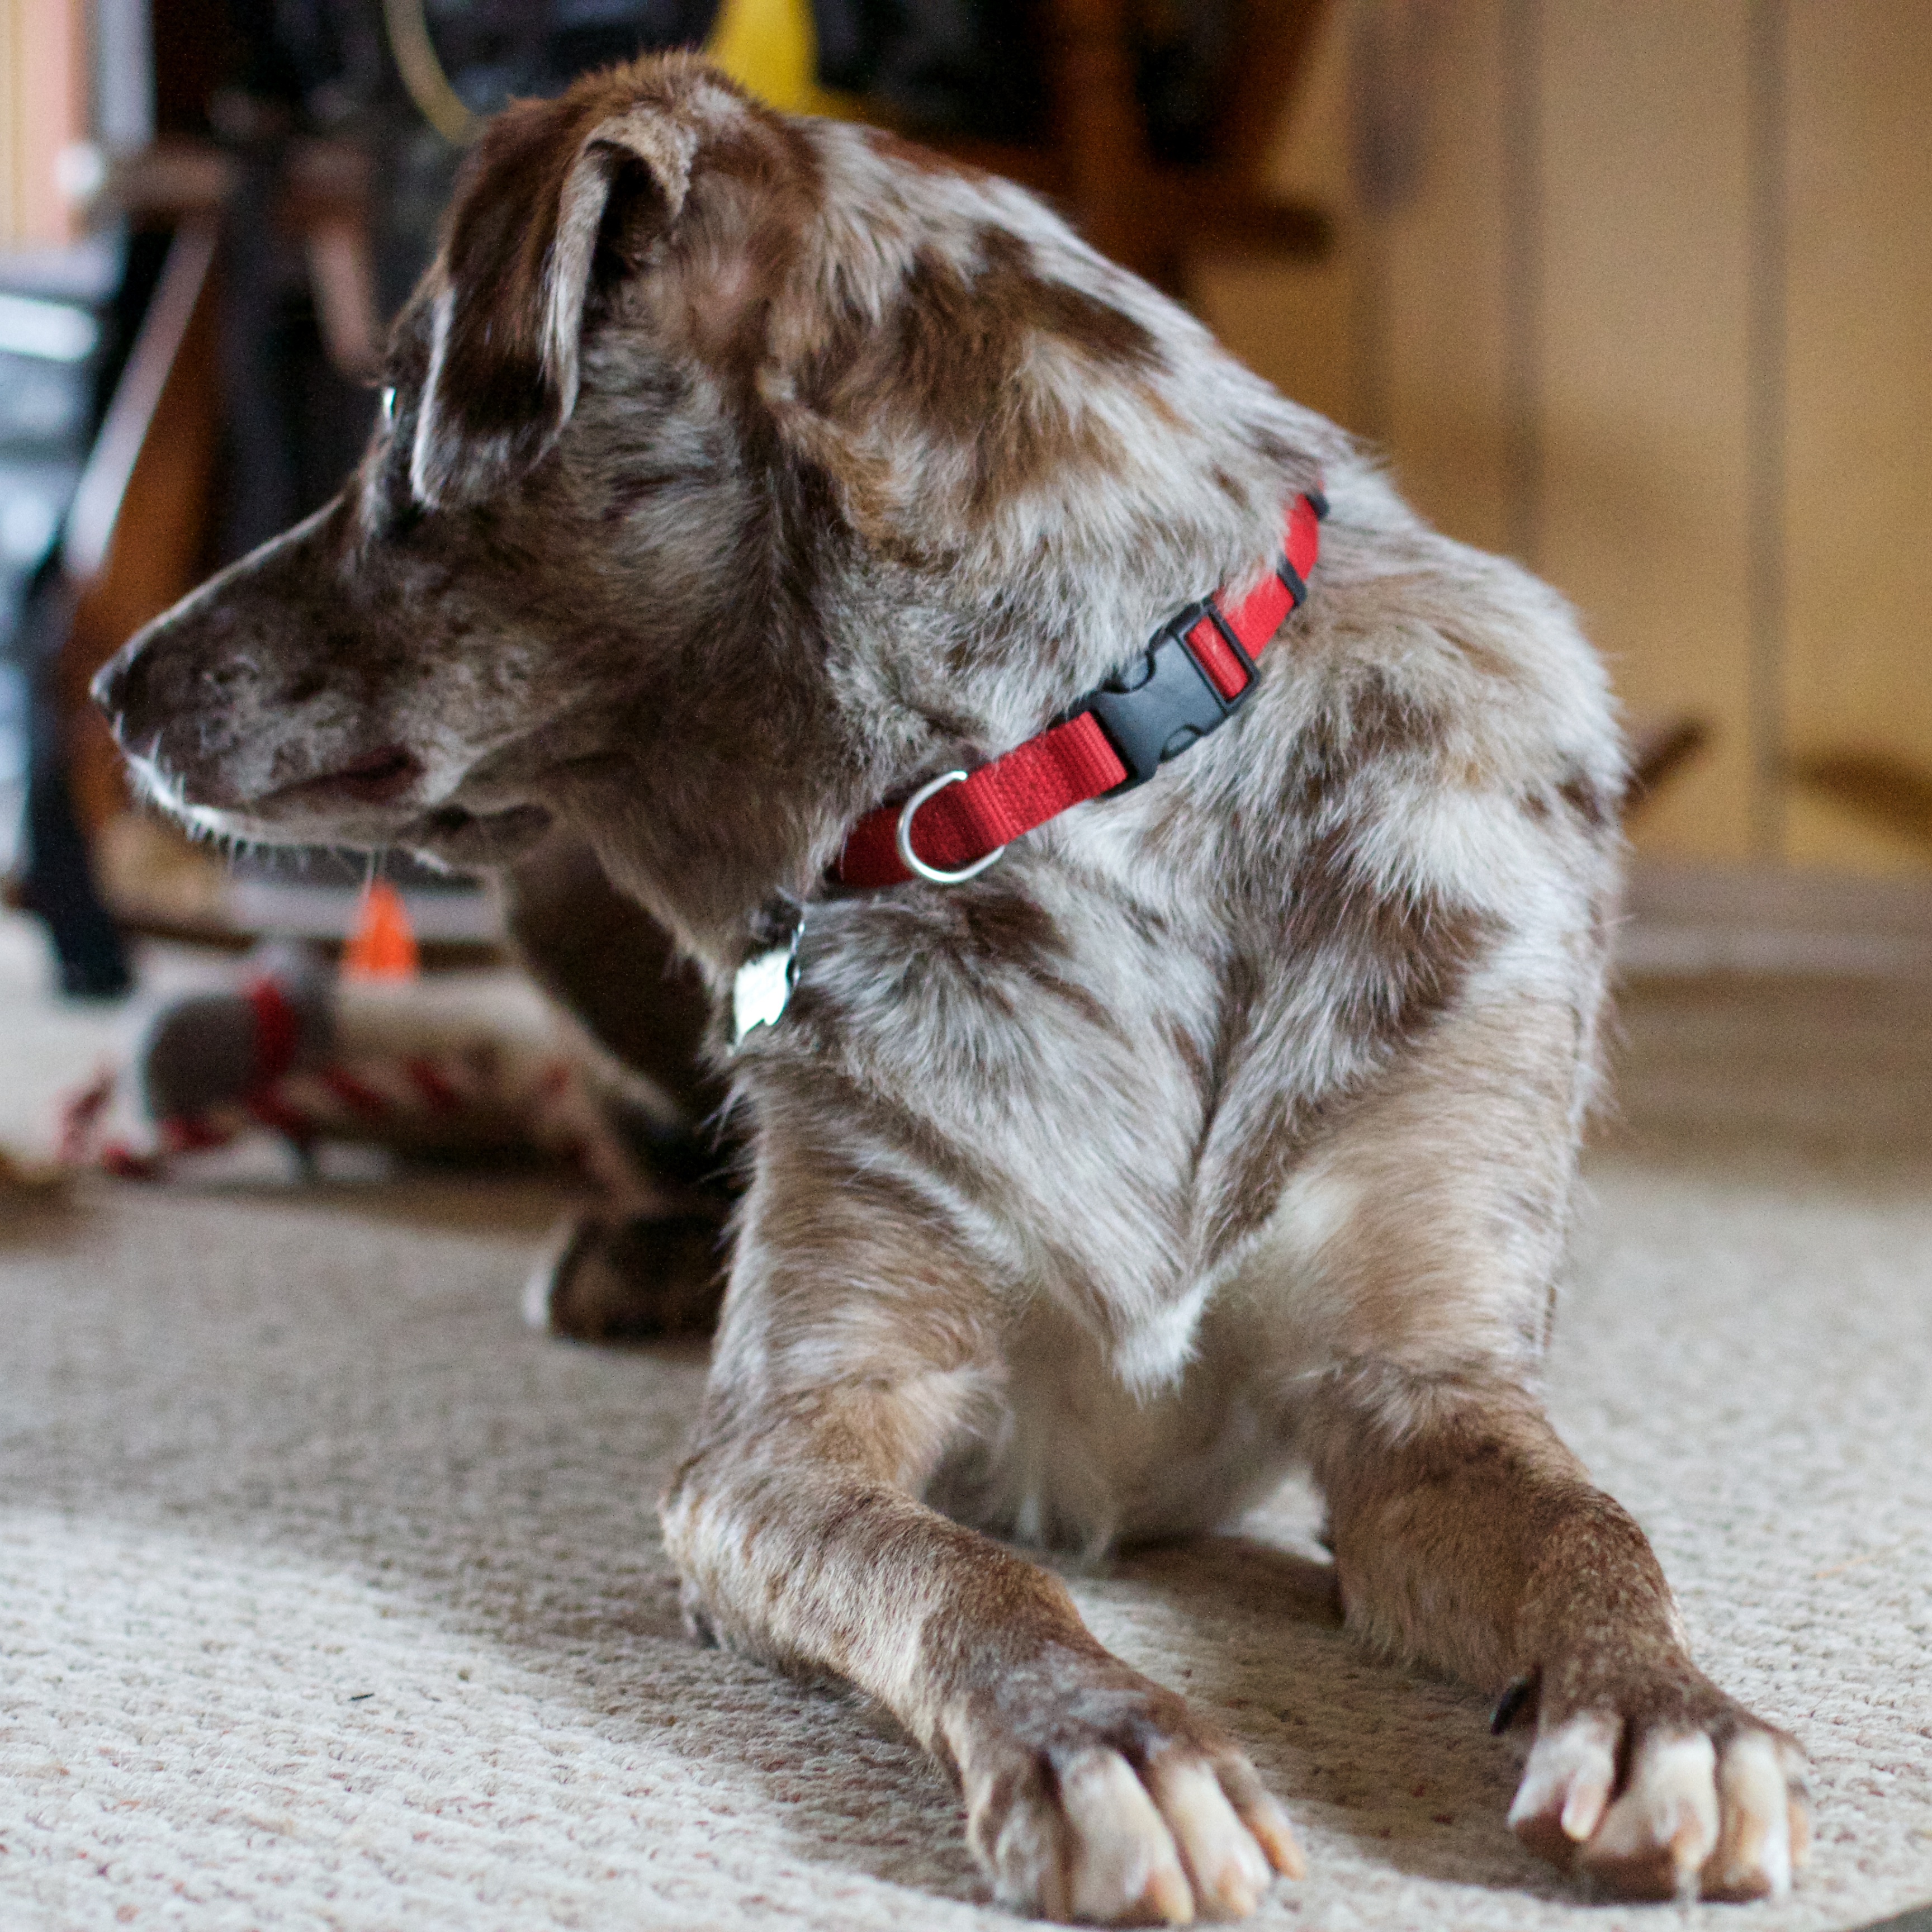
puppy, dog, mammal, vertebrate, felix, dog breed, animal shelter, street dog, dog like mammal, dog crossbreeds